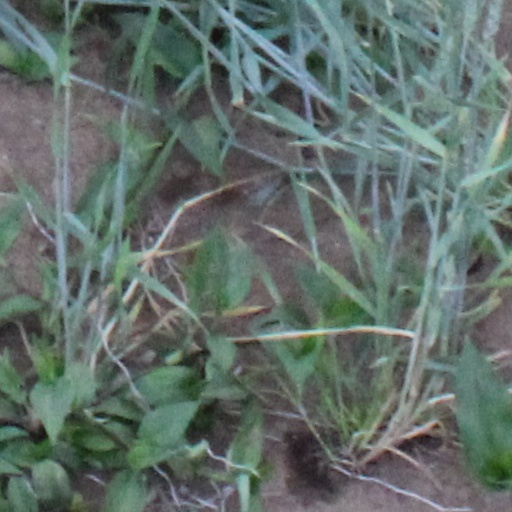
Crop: wheat